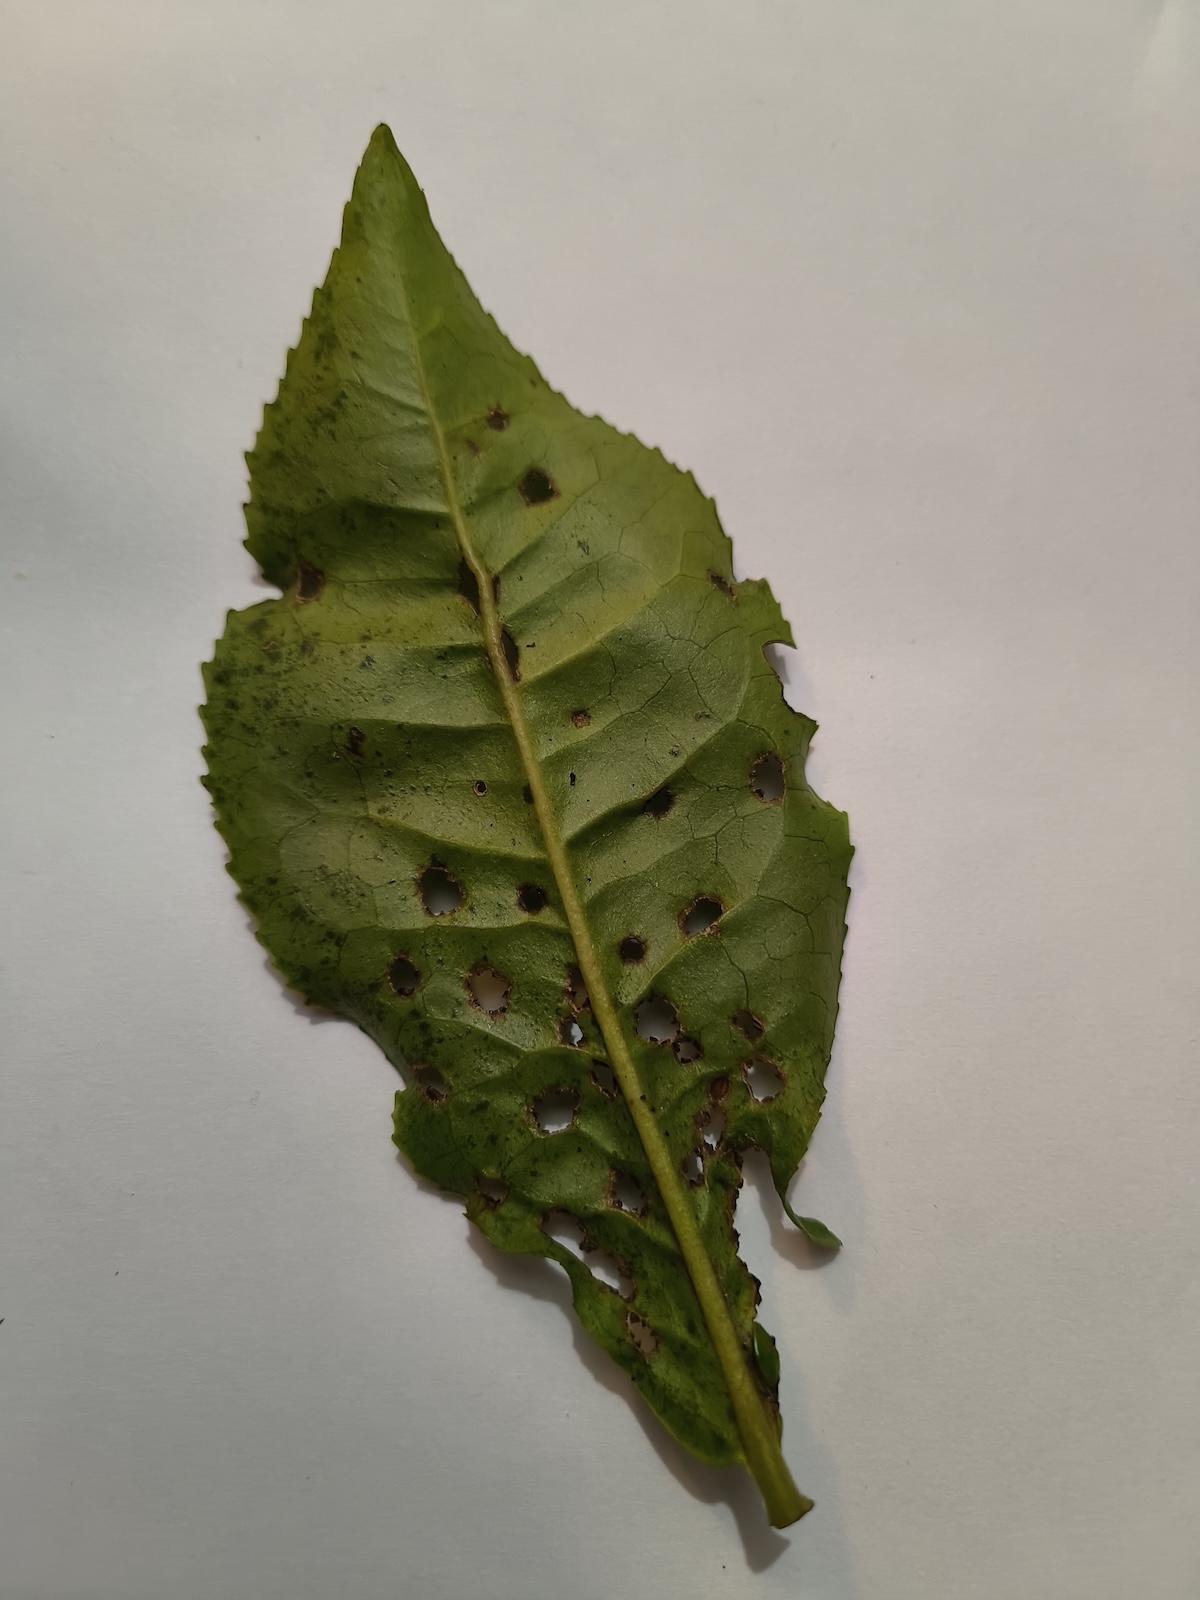
Label: Green mirid bug